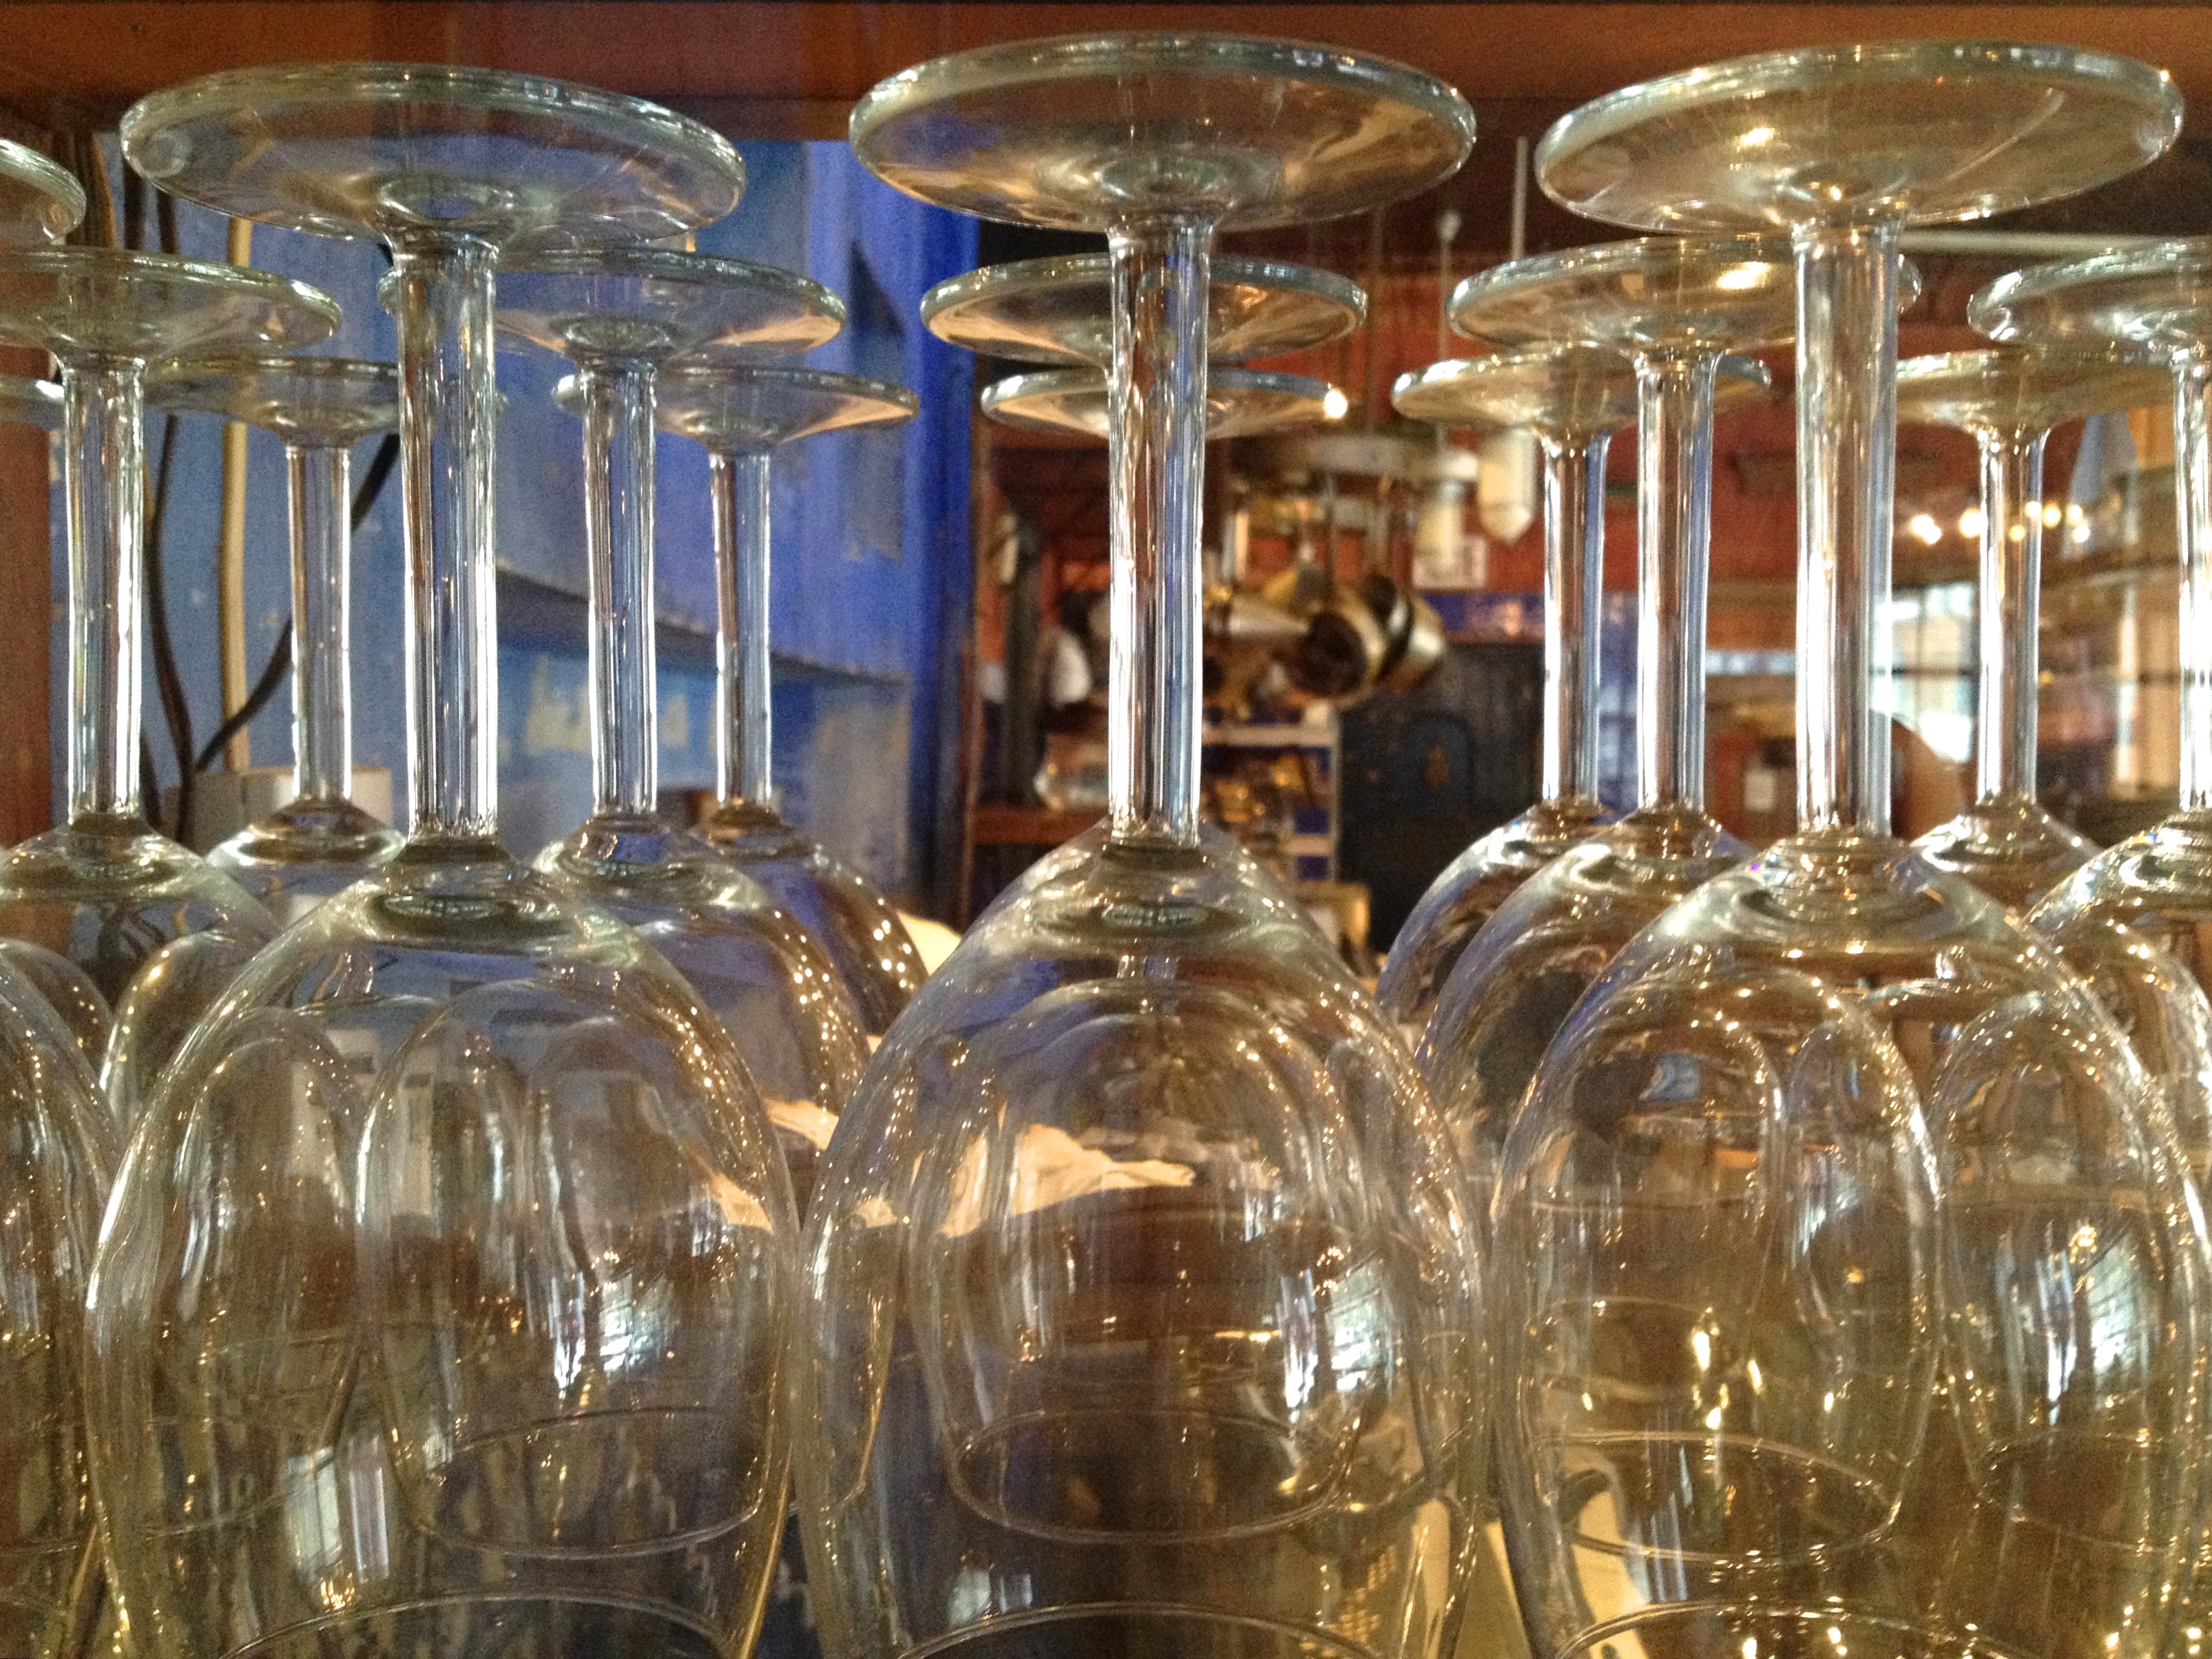
glass, lighting, drums